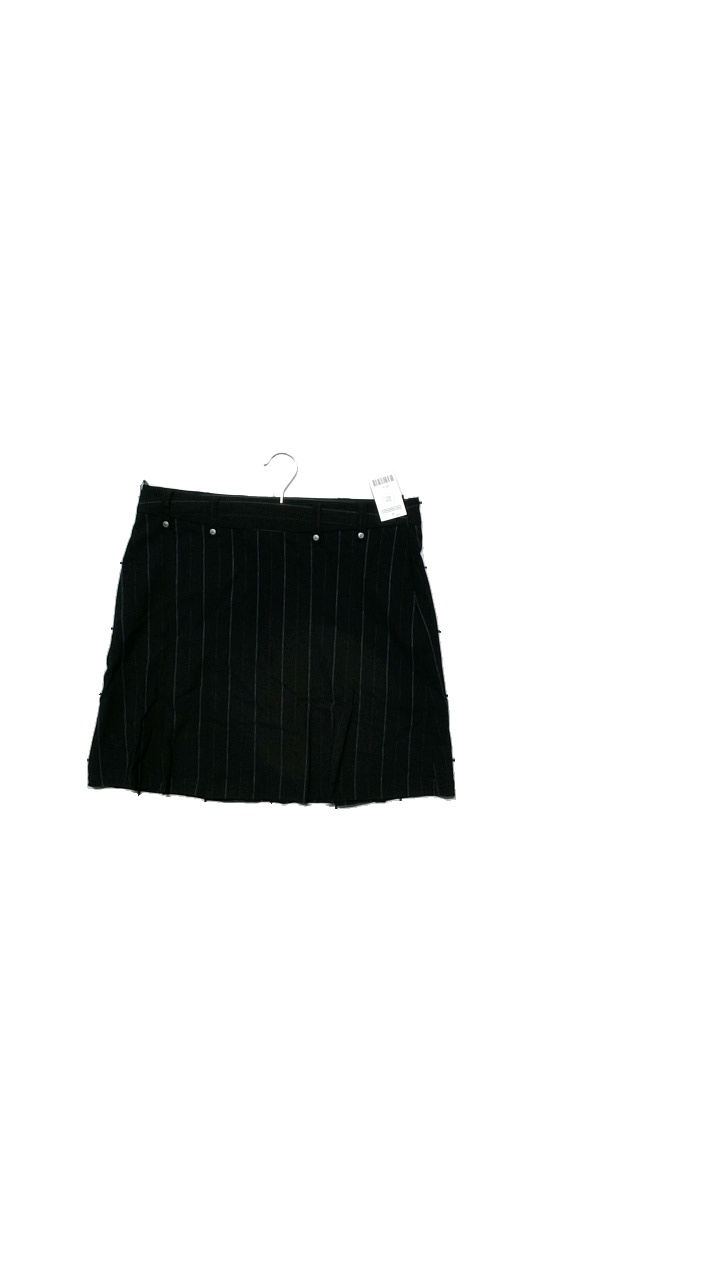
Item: Skirt (Ladies)
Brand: Amica
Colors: Black, Red
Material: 68% viscose, 26% nylon, 2% polyester, 4% spandex
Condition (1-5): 4
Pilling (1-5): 5
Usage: Reuse
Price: <50